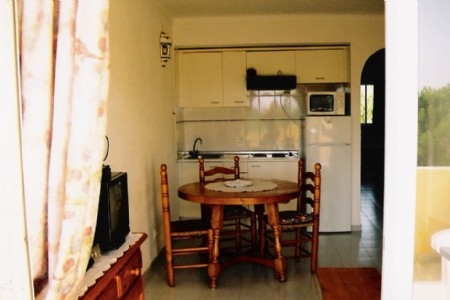
Room type: kitchen